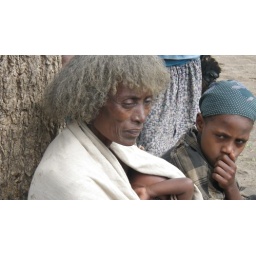
This woman is chair of water board in Dalota, Ethiopia F.L.